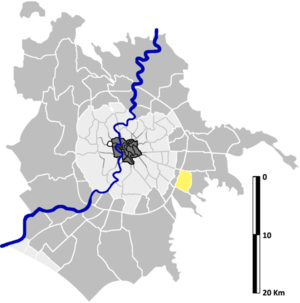
Torrenova est une zona di Roma (zone de Rome) située au sud-est de Rome dans l'Agro Romano en Italie. Elle est désignée dans la nomenclature administrative par Z.XVI et fait partie des Municipio VI et VII. Sa population est de 27 470 habitants répartis sur une superficie de 7,34 km².